421st Air Refueling Squadron

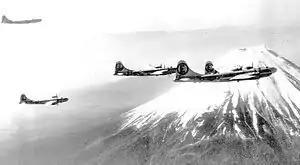
504th Bombardment Group B-29s over Mount Fuji 1945

The 421st Bombardment Squadron was activated on paper in March 1944 at Dalhart Army Air Field, Texas as a Boeing B-29 Superfortress very heavy bombardment squadron. It moved to Fairmont Army Air Field, Nebraska the day after activation, where it received its initial cadre from the 9th Bombardment Group. Because of aircraft availability, initial training missions were flown with Boeing B-17 Flying Fortress aircraft. Once the squadron competed training, it moved to North Field, Tinian in the Mariana Islands of the central Pacific area in January 1945 and became part of the XXI Bomber Command of Twentieth Air Force. Its mission was the strategic bombardment of the Japanese Home Islands and the destruction of Japan's war-making capability.